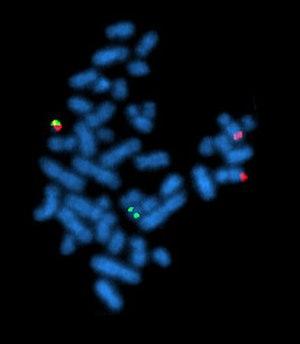
La génétique médicale est la spécialité médicale qui étudie l'hérédité chez les individus et les causes génétiques des maladies.
Le chromosome Philadelphie est une anomalie chromosomique acquise des cellules souches hématopoïétiques qui est associée à la leucémie myéloïde chronique. Aussi nommée t, selon la nomenclature ISCN, le chromosome Philadelphie est le résultat d’une translocation réciproque entre les chromosomes 9 et 22 aboutissant à la fusion des gènes BCR et ABL1, ce qui forme le gène de fusion BCR-ABL1.
La leucémie myéloïde chronique est une prolifération myéloïde monoclonale sans blocage de maturation prédominant sur la lignée granuleuse au niveau médullaire et splénique.
La leucémie aigüe myéloïde, aussi appelée leucémie aigüe myéloblastique, est un cancer de type hémopathie maligne affectant les cellules hématopoïétiques de la moelle osseuse. Les cellules leucémiques, appelées blastes, sont caractérisées par une incapacité à se différencier en cellules matures et par une prolifération incontrôlée. Ce dysfonctionnement de la moelle osseuse empêche la production normale des cellules sanguines et se traduit par divers syndromes cliniques, parfois très graves.
L'hybridation in situ en fluorescence est une technique de biologie moléculaire d'hybridation in situ utilisant des sondes marquées à l'aide d'un marqueur fluorescent et utilisées sur des coupes en microscopie et en imagerie moléculaire.
La cytogénétique est l'étude des phénomènes génétiques au niveau de la cellule, c’est-à-dire au niveau des chromosomes sans la nécessité d'extraire l'ADN : anomalies chromosomiques, recombinaison de chromosomes, etc.